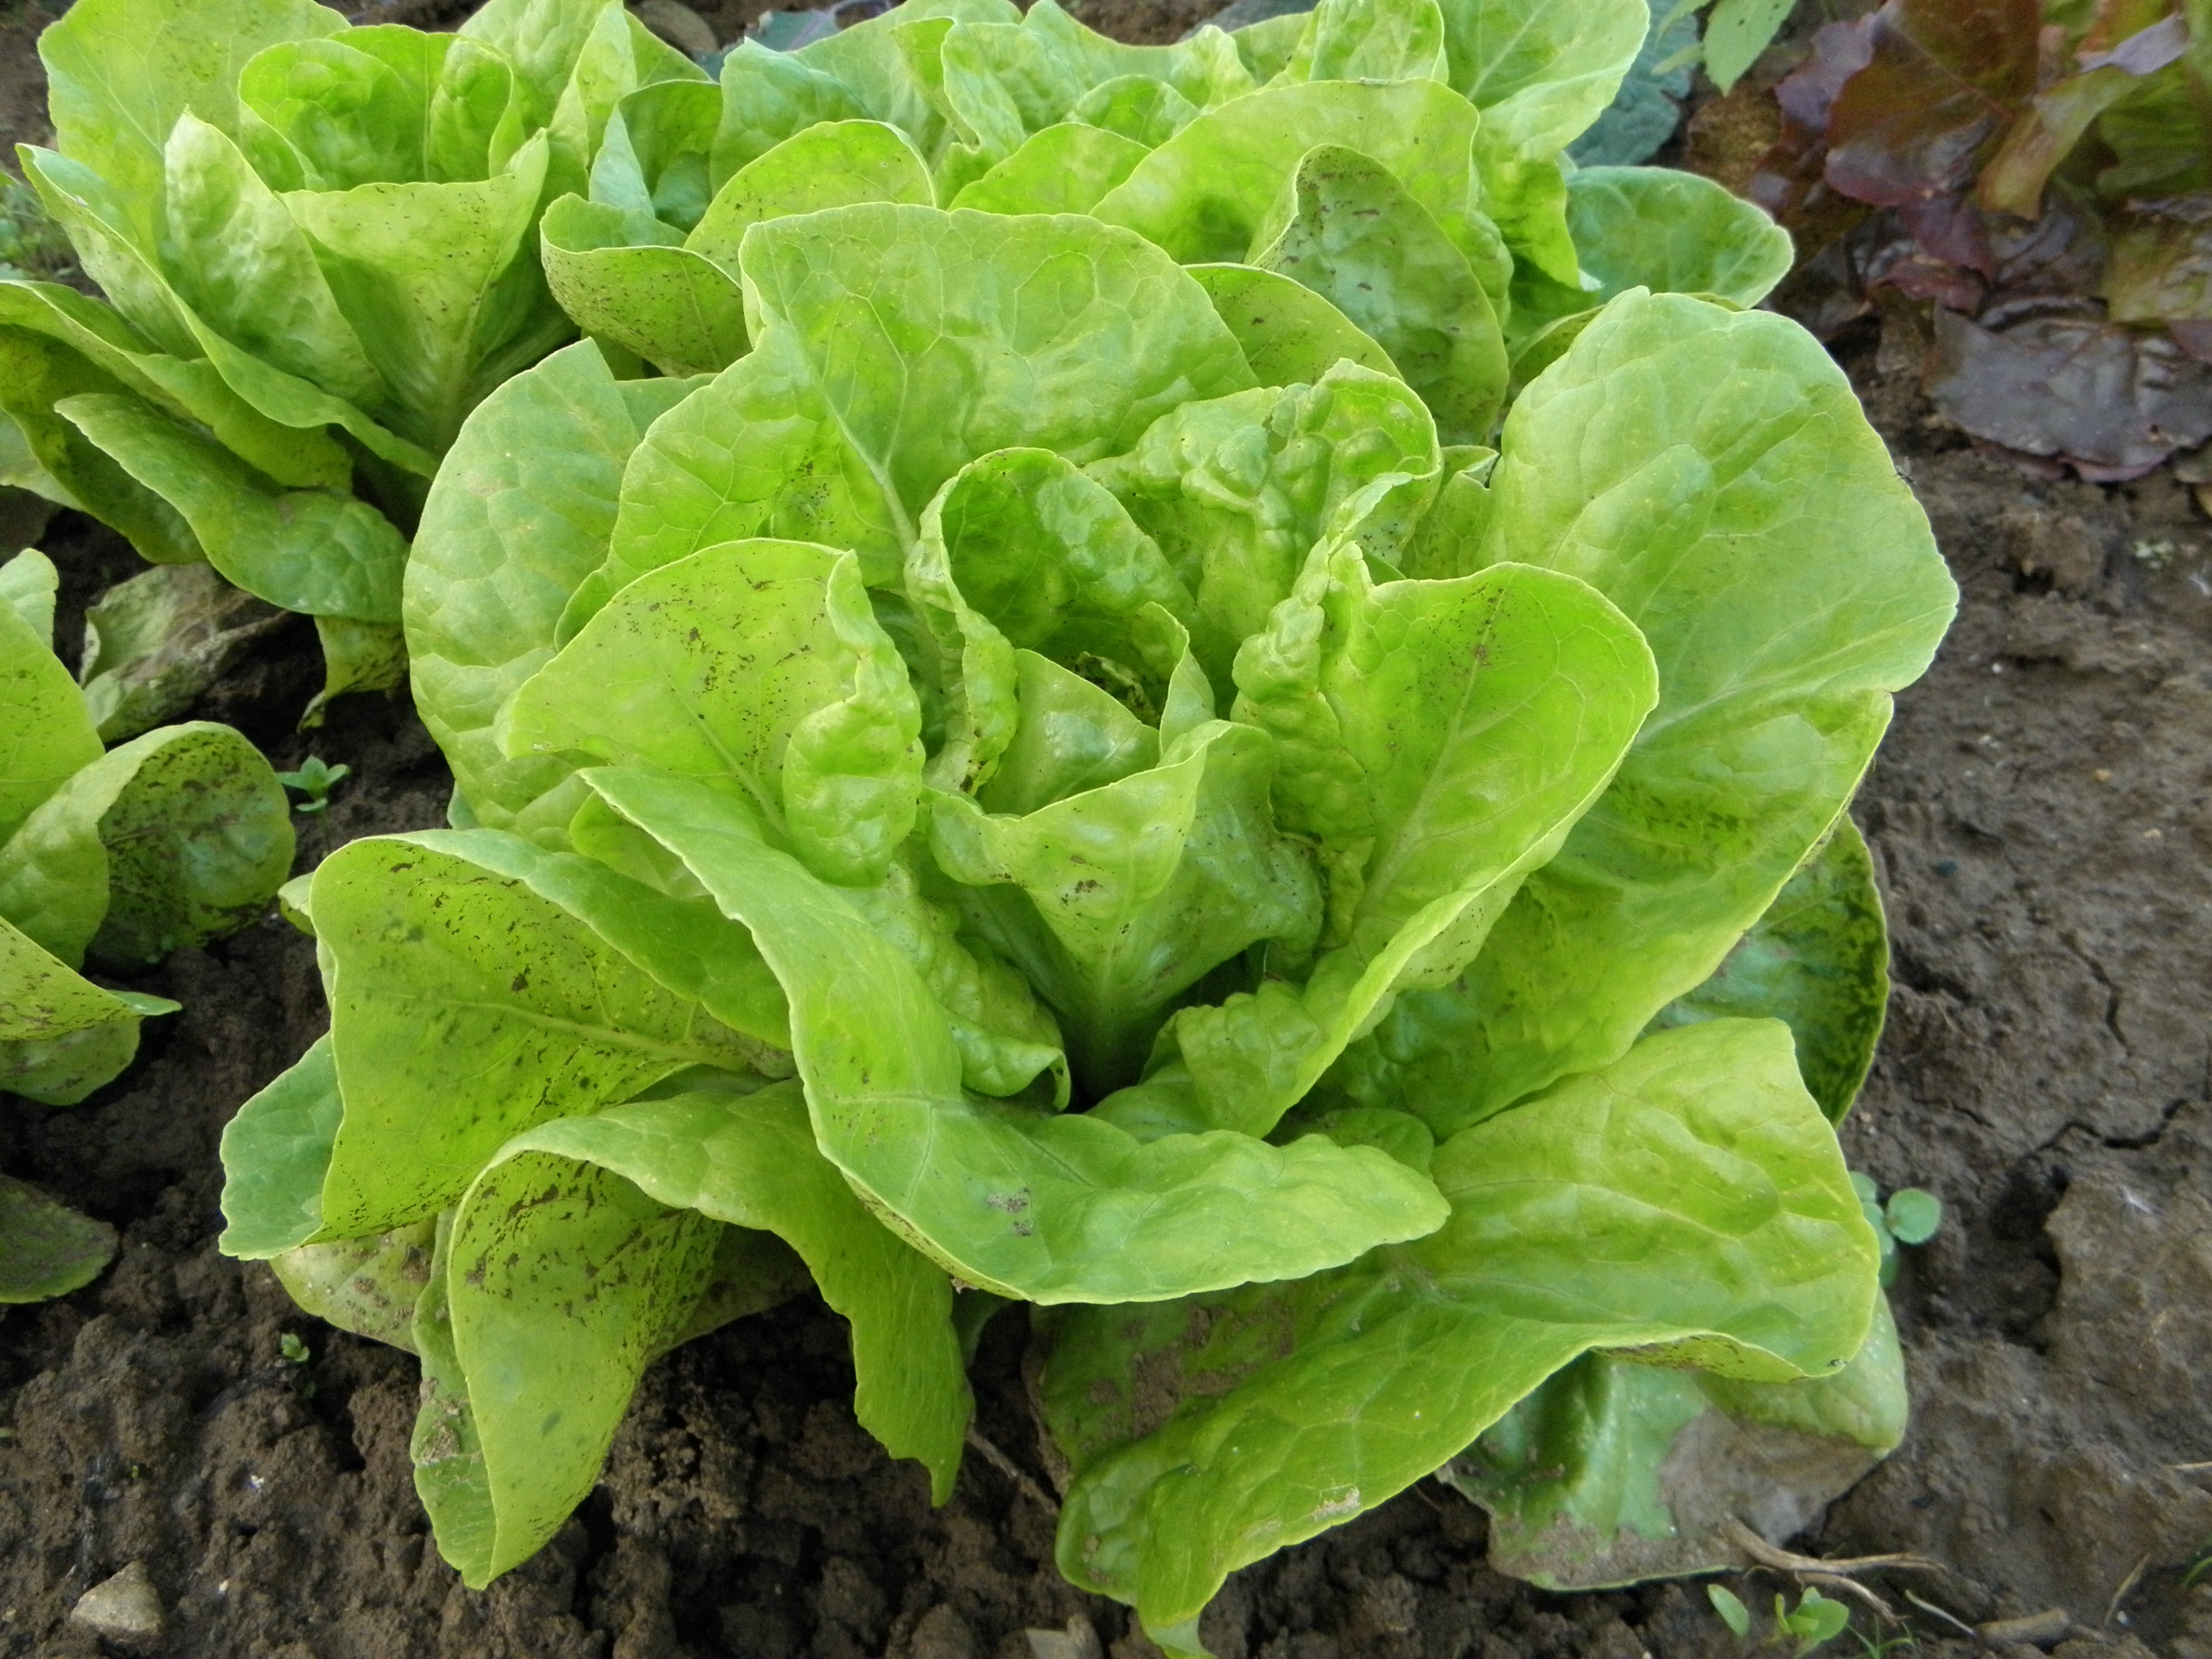
food, produce, vegetable, soil, eat, lettuce, vegetables, vitamins, collard greens, chard, annual plant, leaf vegetable, komatsuna, malabar spinach